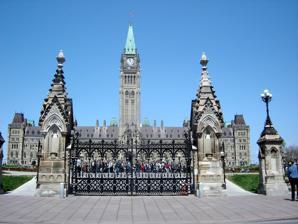
Building: Queen's Gates
Country: Canada
Year built: 1876
Formal entrance to Parliament Hill, Ontario This article is about the ceremonial entrance to Parliament Hill in Ottawa, Ontario. For subjects of a similar name, see Queen's Gate and Queensgate . The main entrance of Parliament Hill, the Queen's Gates, erected in 1876 The Queen's Gates as they appeared in 1900 Wikimedia Commons has media related to Queen's Gates . The Queen's Gates ( French : Porte de la Reine ) is the formal entrance to Parliament Hill , the location of the Canadian parliament buildings , in Ottawa , Ontario . Built in 1872 and set into the fence, known as the Wellington Wall, between piers designed in the Victorian High Gothic style that was fashionable in Canada at the time, the gates sit on the central axis of the hill's landscaping, in line with the Centennial Flame and Peace Tower beyond, and open onto Wellington Street . By the early 1990s, neither the piers nor the ironwork had been properly renovated since their construction; salt from the street, the freeze-thaw cycle, and pollution had damaged and disintegrated the grout and stone faces. Thus, in 1992, Public Works and Government Services Canada began a $5 million restoration project of the entire fence along Wellington, which included the Queen's Gates. The piers were fully repointed and stabilised, including their foundations, and the gates were restored and partly rebuilt by a blacksmith . See also Royal eponyms in Canada References